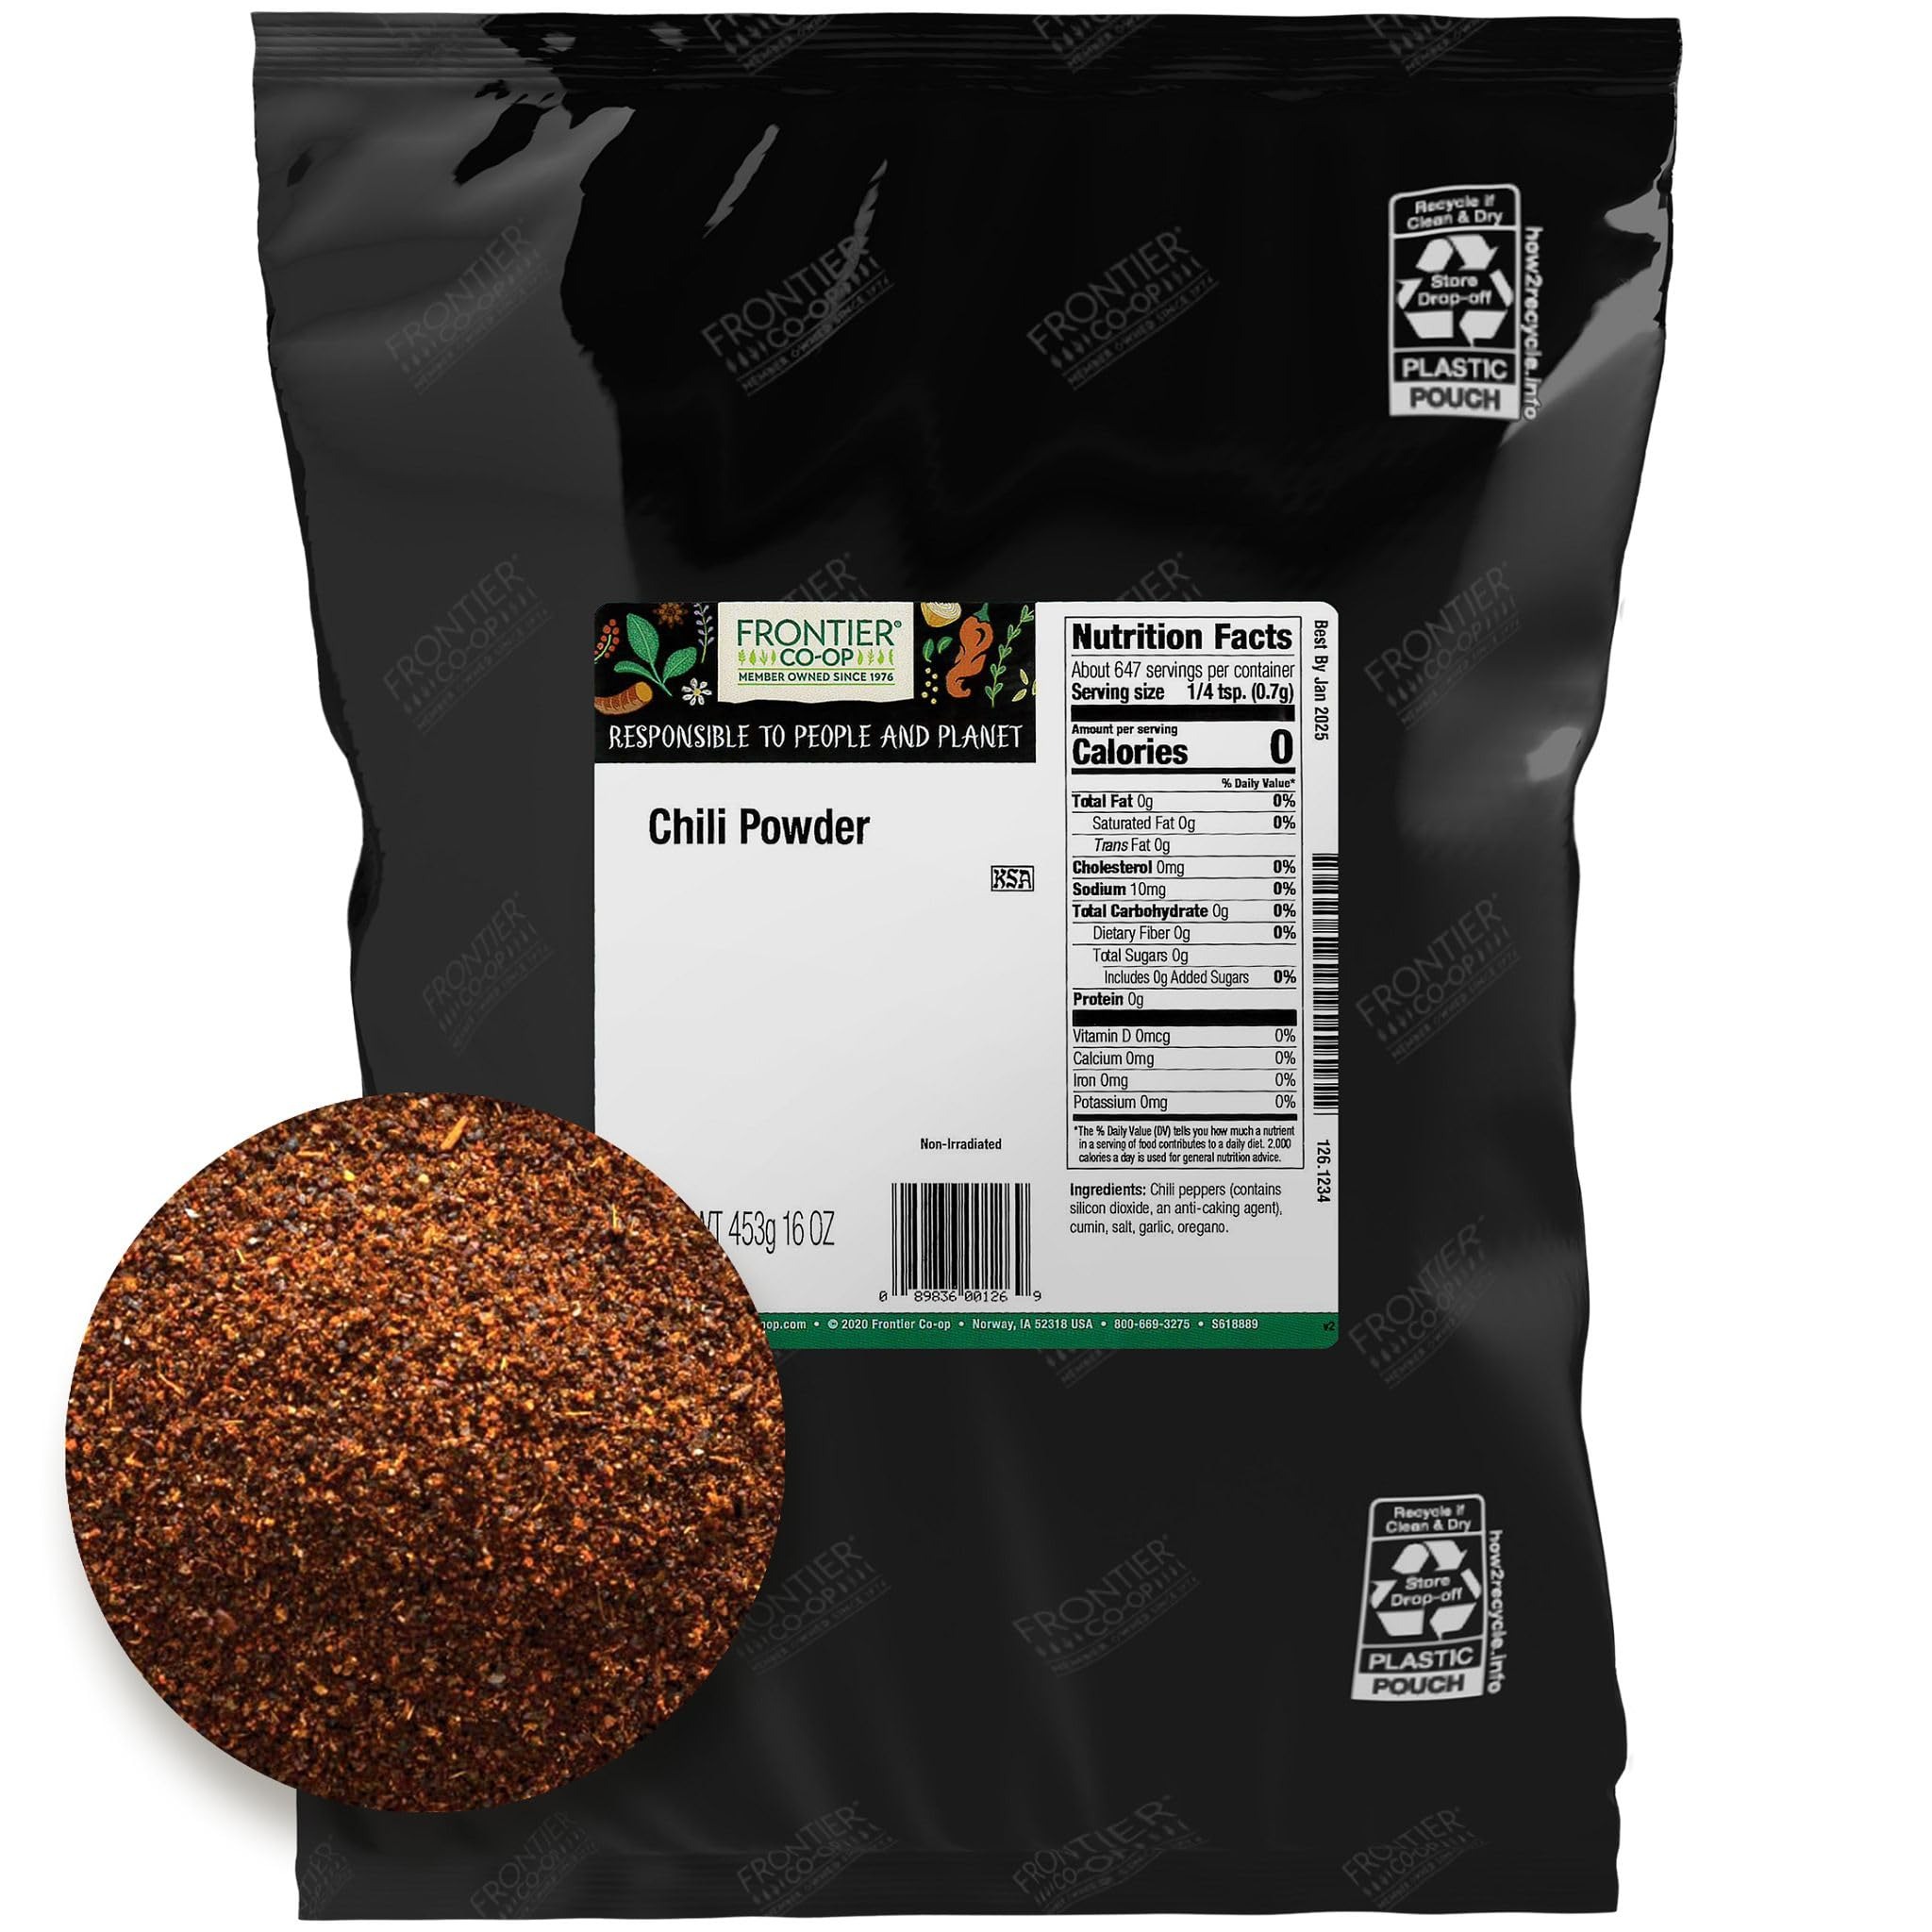
Item Name: FRONTIER Seasoning Chili Powder Blend
Bullet Point 1: Chili Powder: Frontier Co-op Chili Powder spices up dishes with ingredients such as chili peppers, garlic, and cumin.
Bullet Point 2: A Versatile Mix: Chili powder is used in Southwestern and Mexican cooking to season eggs, shellfish, cheese dishes and stews. Chili powder is also used in Mexican foods, sausages and pork and beans.
Bullet Point 3: Spicy Flavor: Chili powder is mildly to moderately spicy, sweet,tangy and bitter. The aromatic and savory spices in this blend are great for Tex-Mex cuisine. Our blend of chili powder also provides hints of cumin.
Bullet Point 4: Kosher Certified: Frontier Co-op Chili Powder is kosher certified and non-irradiated.
Bullet Point 5: About Us: Owned by stores and organizations that buy and sell our products, Frontier Co-op has been a member-owned cooperative since 1976. We support natural living and our products are never irradiated or treated with ETO. We’re committed to the health and welfare of the environment and everyone producing and consuming our botanical products.
Product Description: <p>Frontier Co-op Chili Powder is mildly to moderately spicy, sweet, tangy and zesty. It is a great addition to Tex-Mex or Mexican-inspired dishes, and combines high-quality ingredients for a robust, delicious flavor.</p> <p>Best Use: This is best used in chili, rice, mixed nuts, meat and bean dishes.</p> <p><b>FEATURES</p></b><ul> <li>1 pound bulk bag (16 ounces)</li> <li>Kosher certified</li> <li>High-quality ingredients for robust flavor</li> <li>The culinary base of flavorful ground dried chili peppers and other spices</li> <li>Expertly blended for balance and fullness</li> </ul> <p><b>INGREDIENTS</p></b><ul> <li>Chili peppers (contains silicon dioxide, an anti-caking agent)</li> <li>Cumin</li> <li>Salt</li> <li>Dehydrated garlic</li> <li>Oregano</li> </ul>
Value: 16.0
Unit: Ounce

Price: 13.5